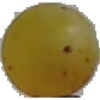
Label: Grape White 3